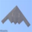
Label: airplane